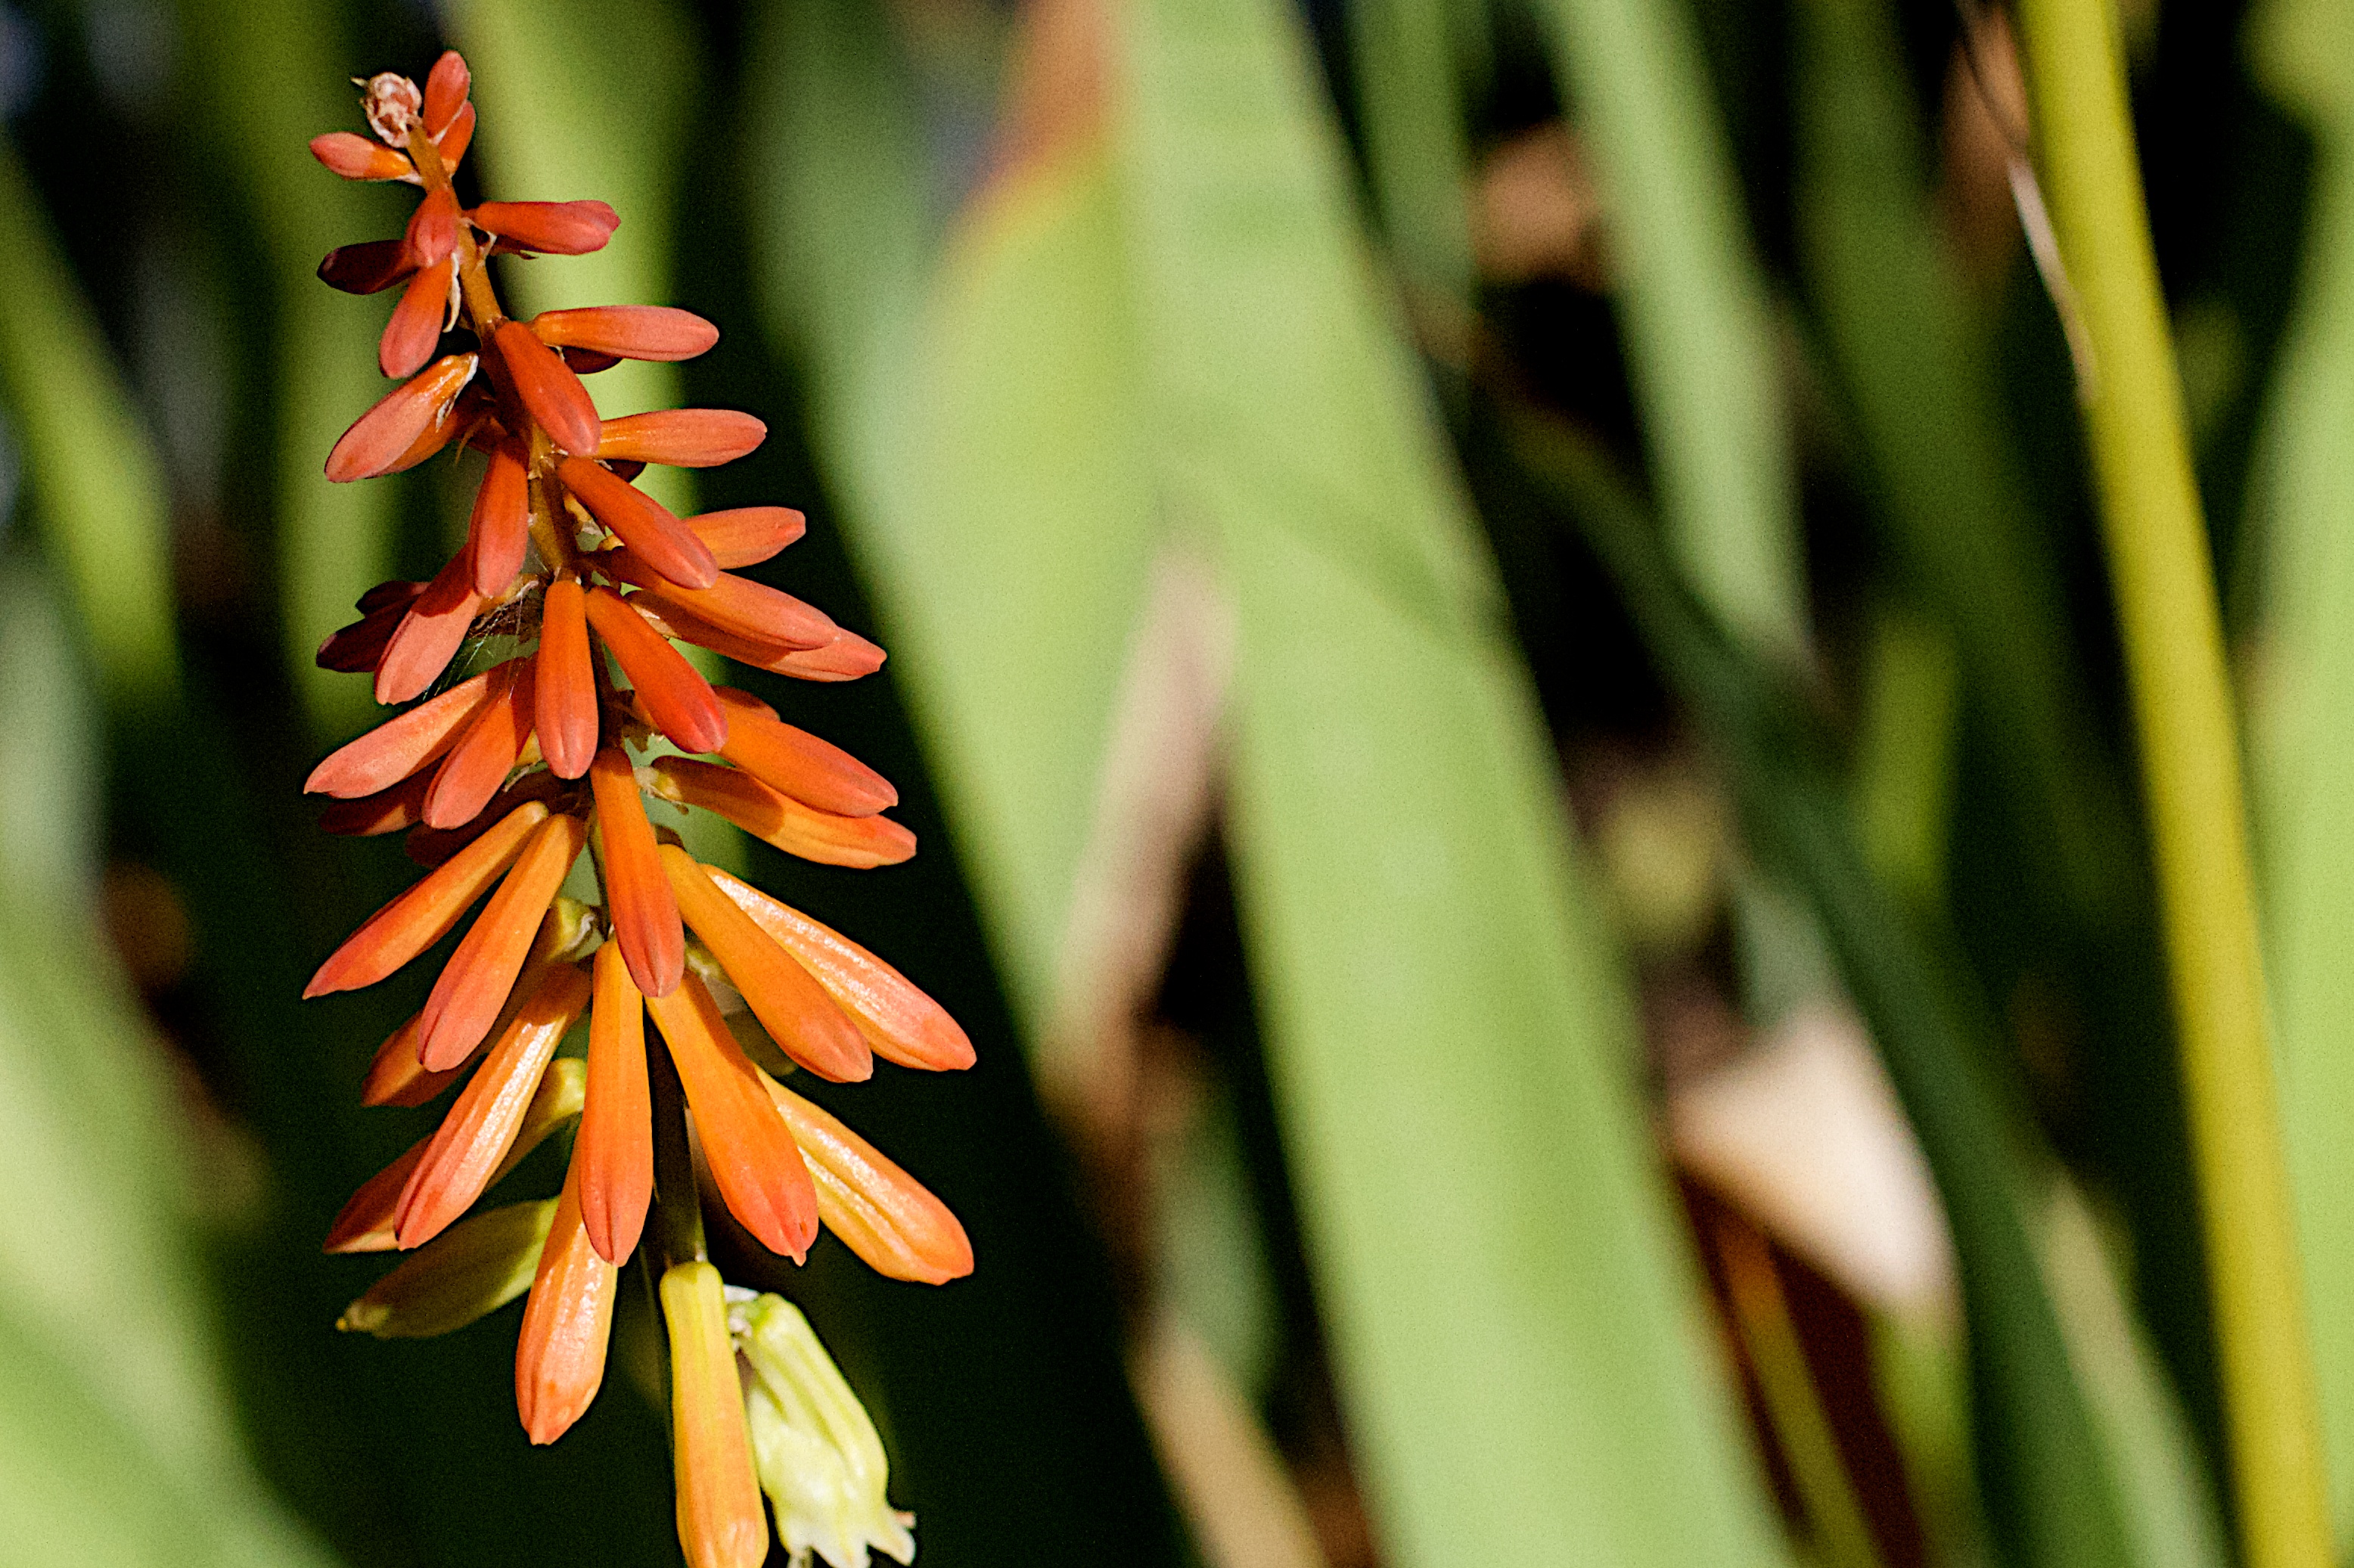
grass, plant, leaf, flower, green, botany, flora, wildflower, close up, macro photography, flowering plant, crocosmia, torch lily, plant stem, land plant